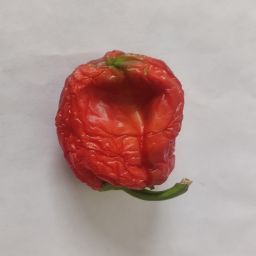
Crop: Bell Pepper
Quality: Dried